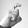
ASL letter: X